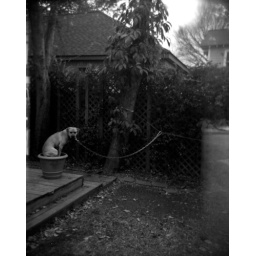
This has got to be the weirdest dog I've ever met. He's just sitting in that flower pot.